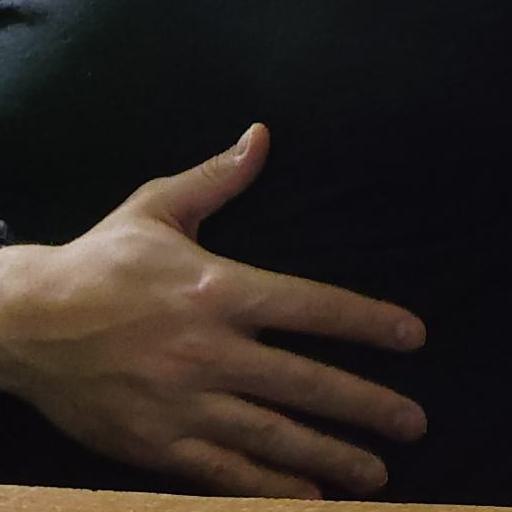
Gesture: no_gesture